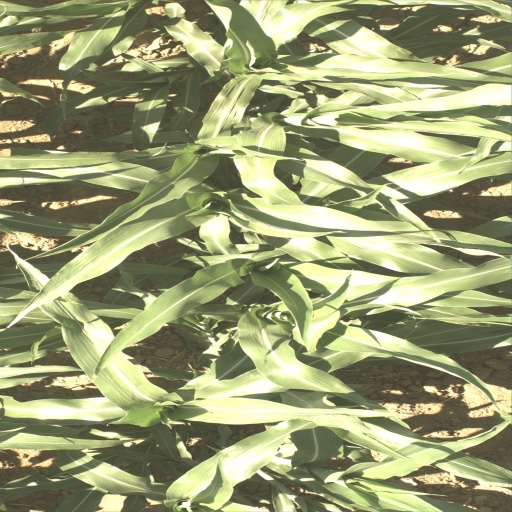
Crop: sorghum